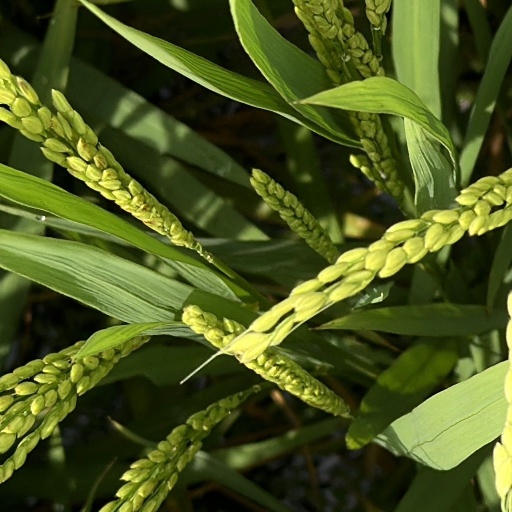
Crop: rice